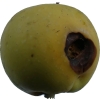
Label: Apple 13